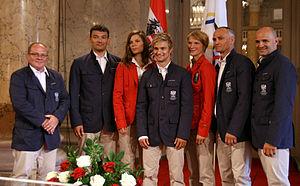
Udo Quellmalz, né le 8 mars 1967 à Leipzig, est un ancien judoka allemand évoluant dans la catégorie des moins de 65 kg. Révélé sous les couleurs de la RDA, c'est en représentant l'Allemagne unifiée que Quelle, comme il est alors surnommé, remporte deux médailles olympiques ainsi que deux titres de champion du monde.